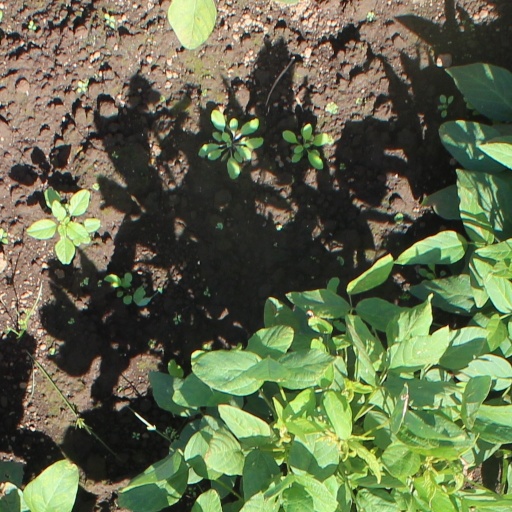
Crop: soybean